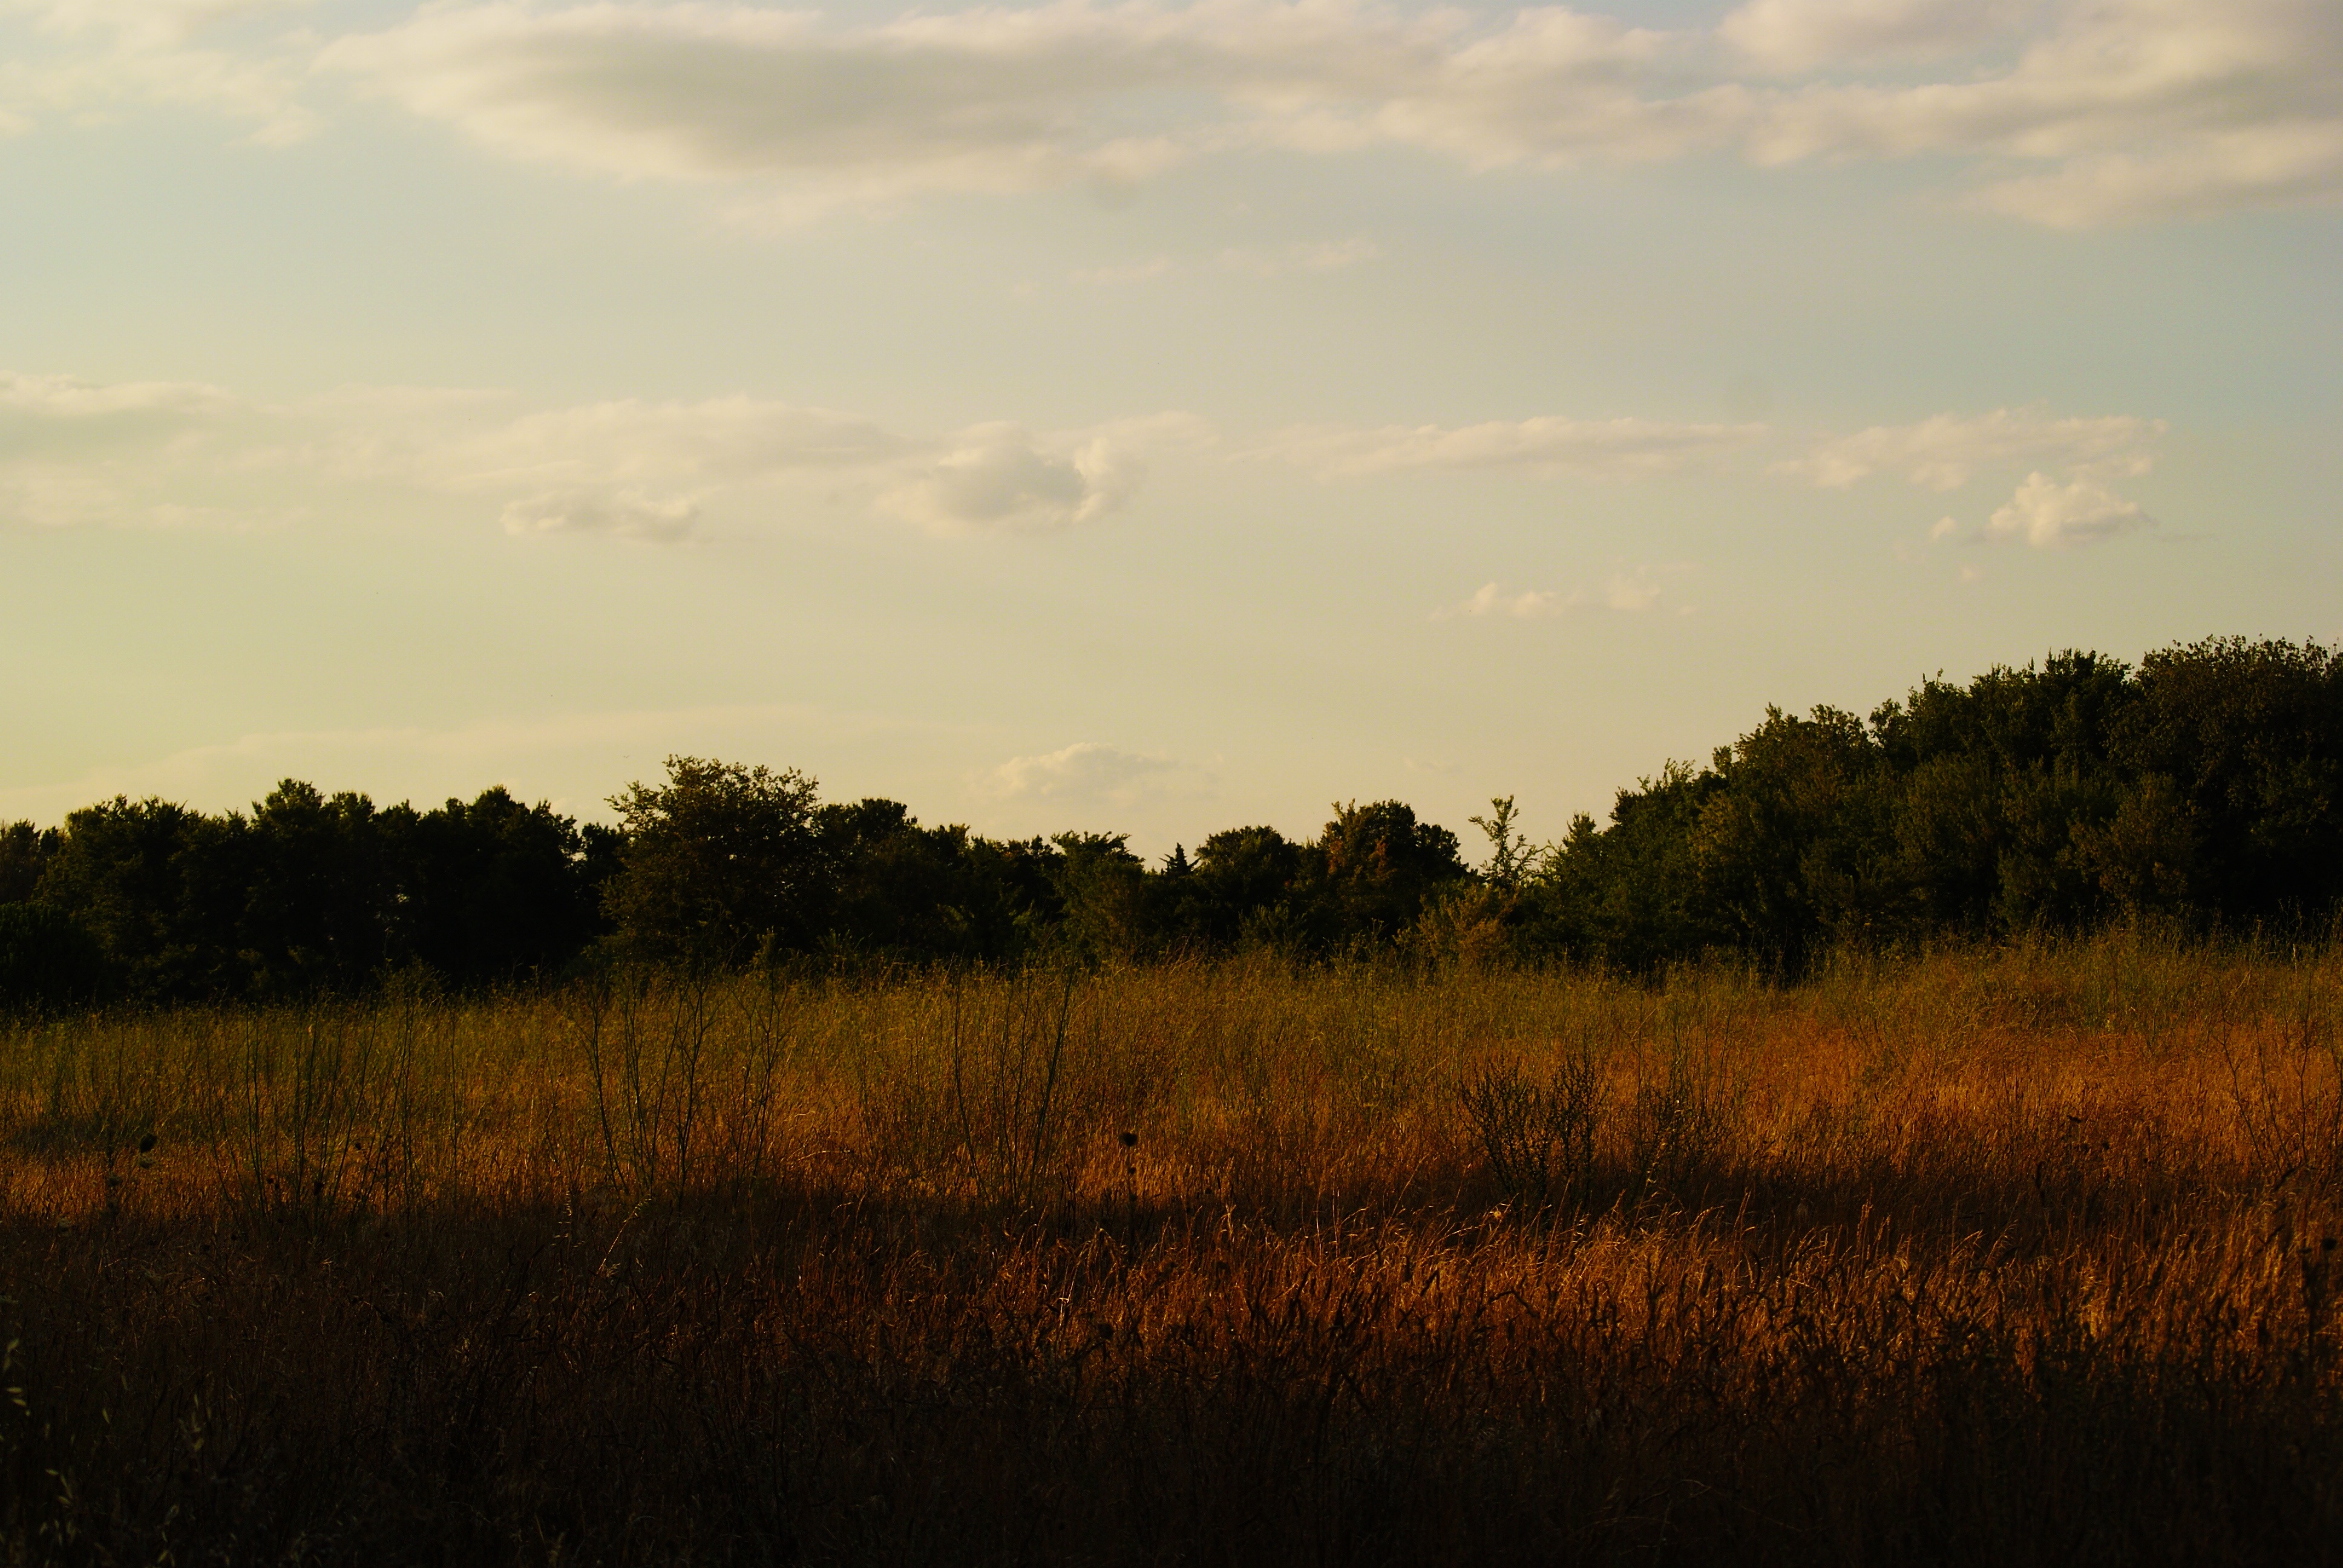
landscape, tree, nature, forest, grass, horizon, marsh, cloud, sky, sunrise, sunset, mist, field, meadow, prairie, sunlight, morning, hill, dawn, seaside, dusk, wild, evening, reflection, autumn, savanna, plain, savannah, grassland, wetland, habitat, ecosystem, rural area, natural environment, atmospheric phenomenon, grass family, woody plant, argel s sur mer